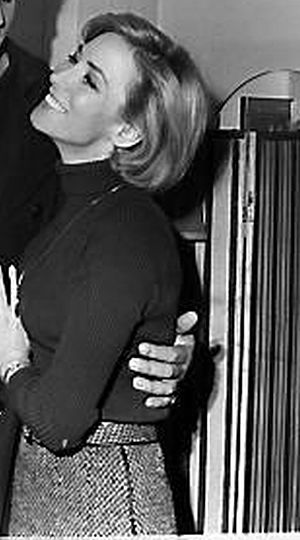
Hanne Borchsenius
Hanne Margrethe Borchsenius var en dansk skuespillerinde. Hun var niece til Johannes Linde, som var involveret i Edderkopsagen.